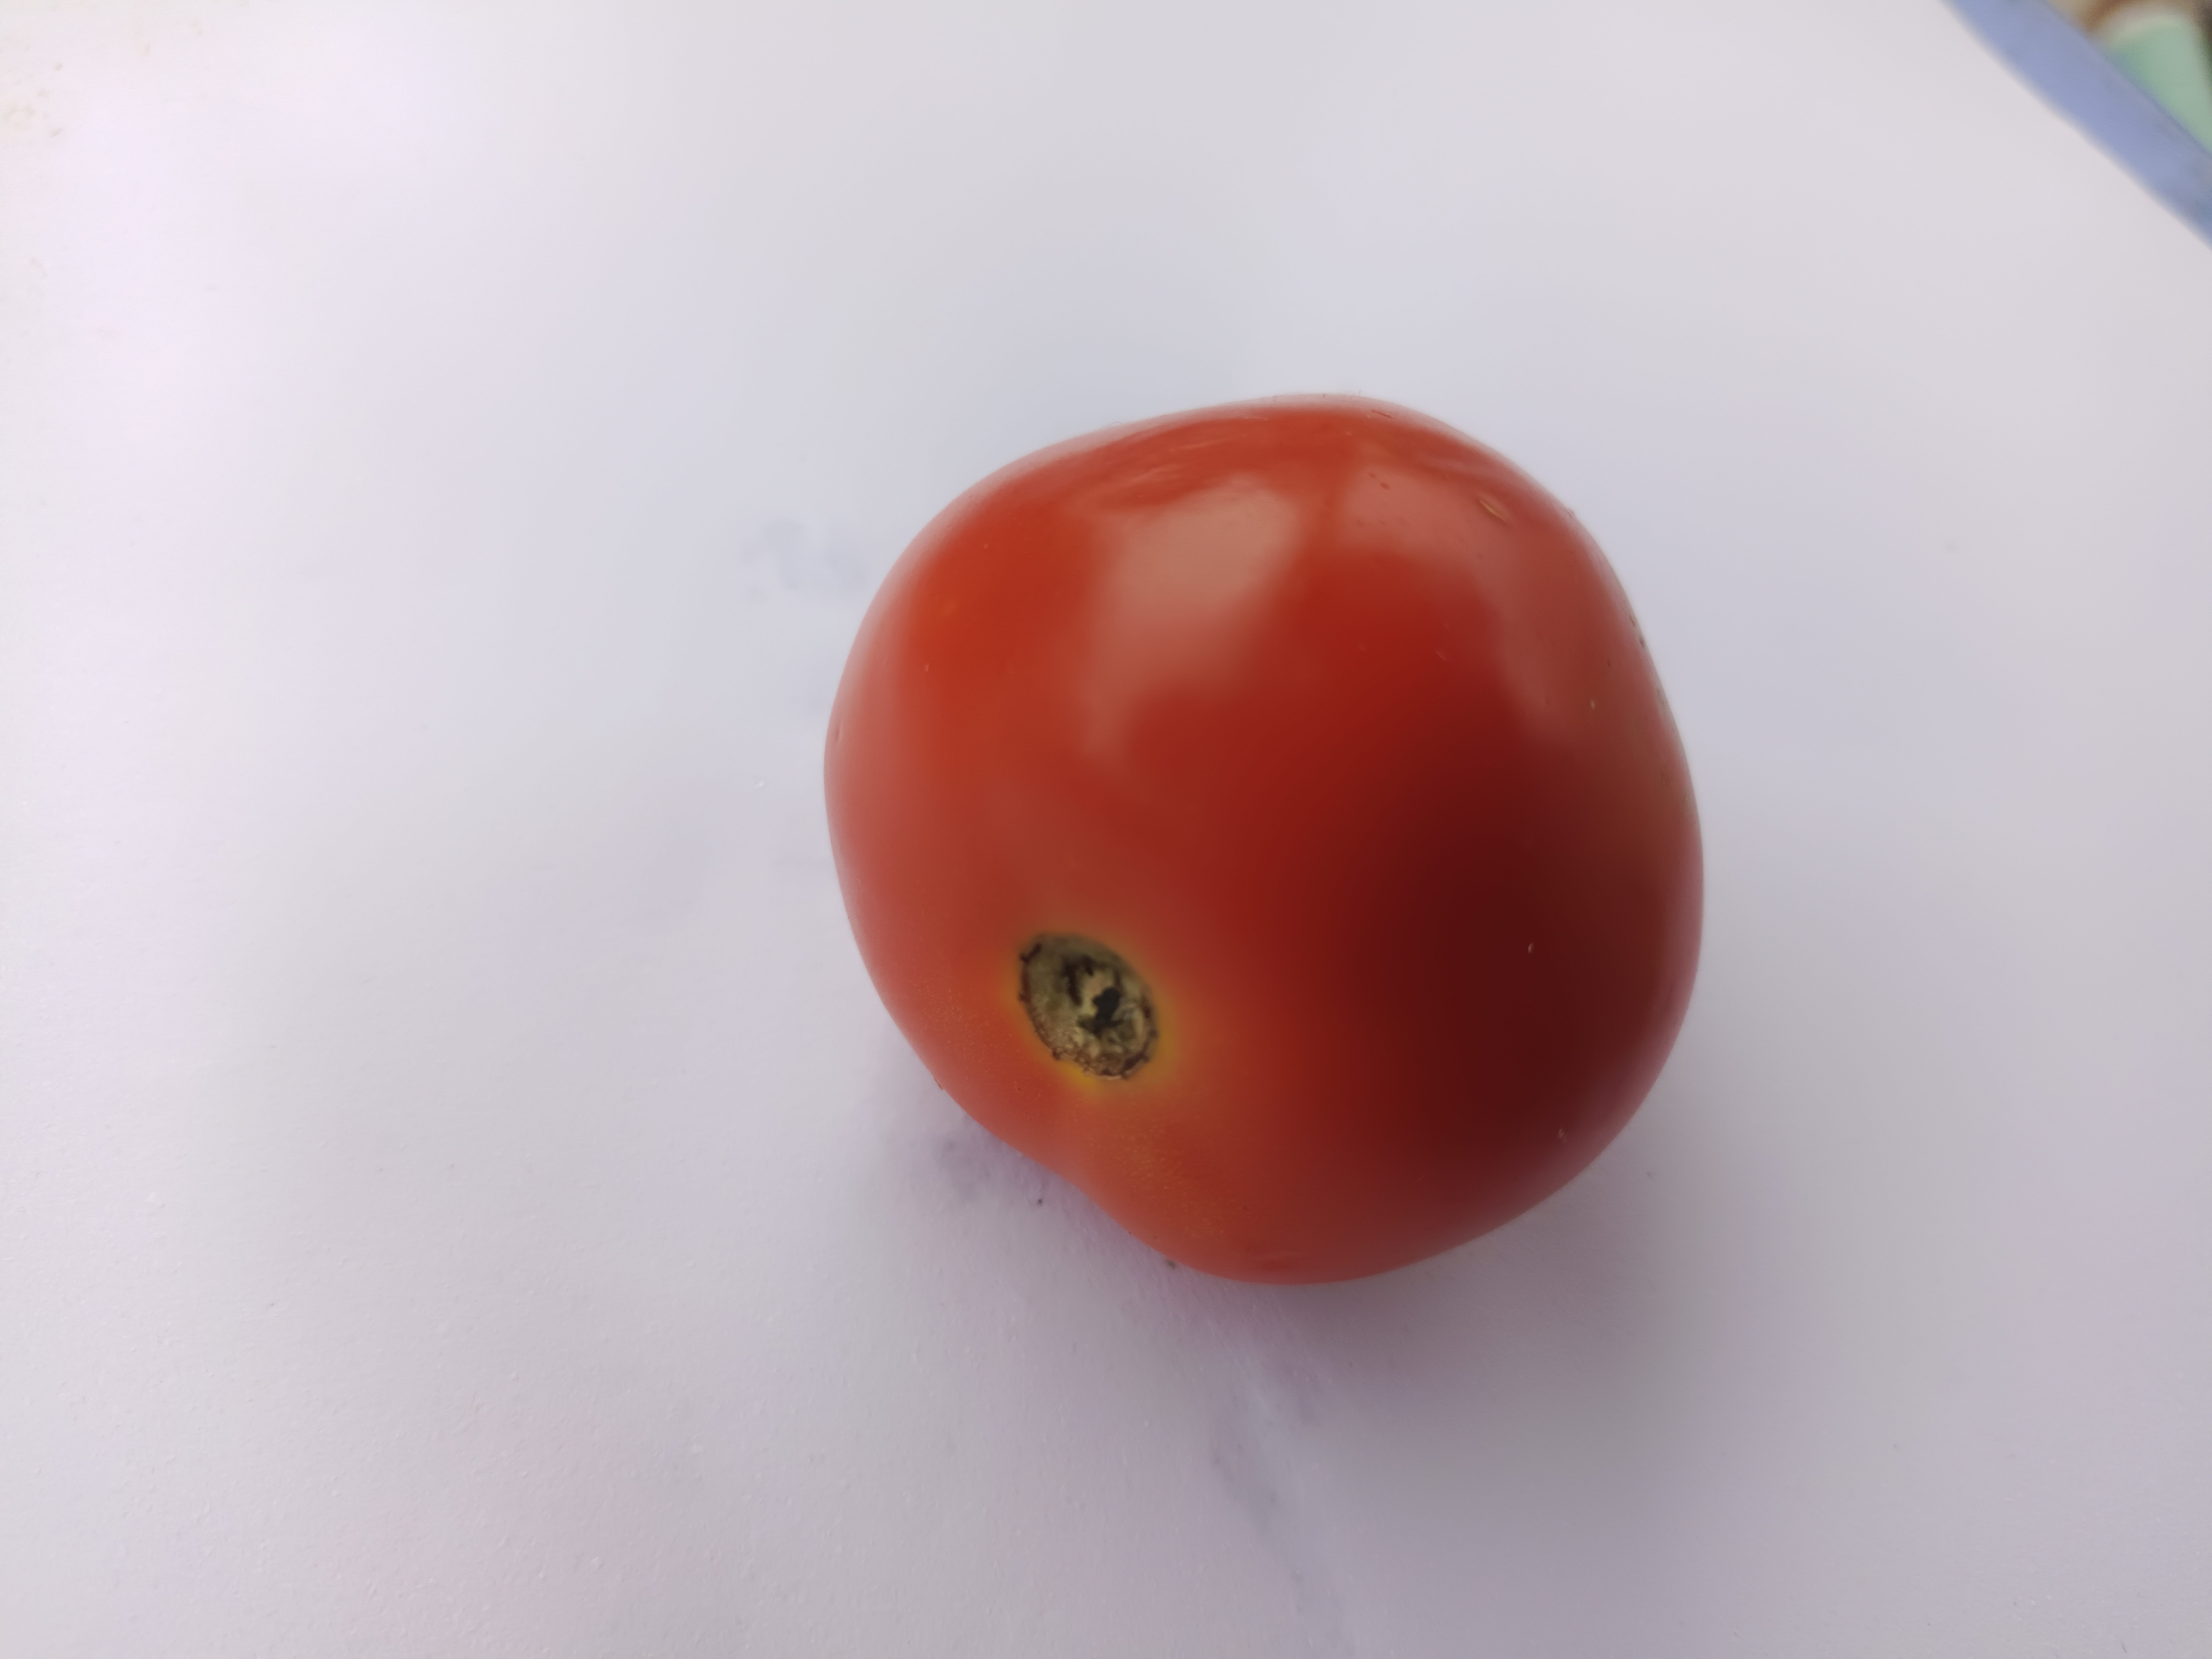
Label: Solanum Iycopersicum